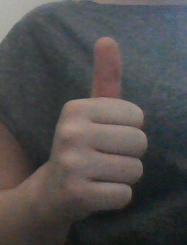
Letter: aleff